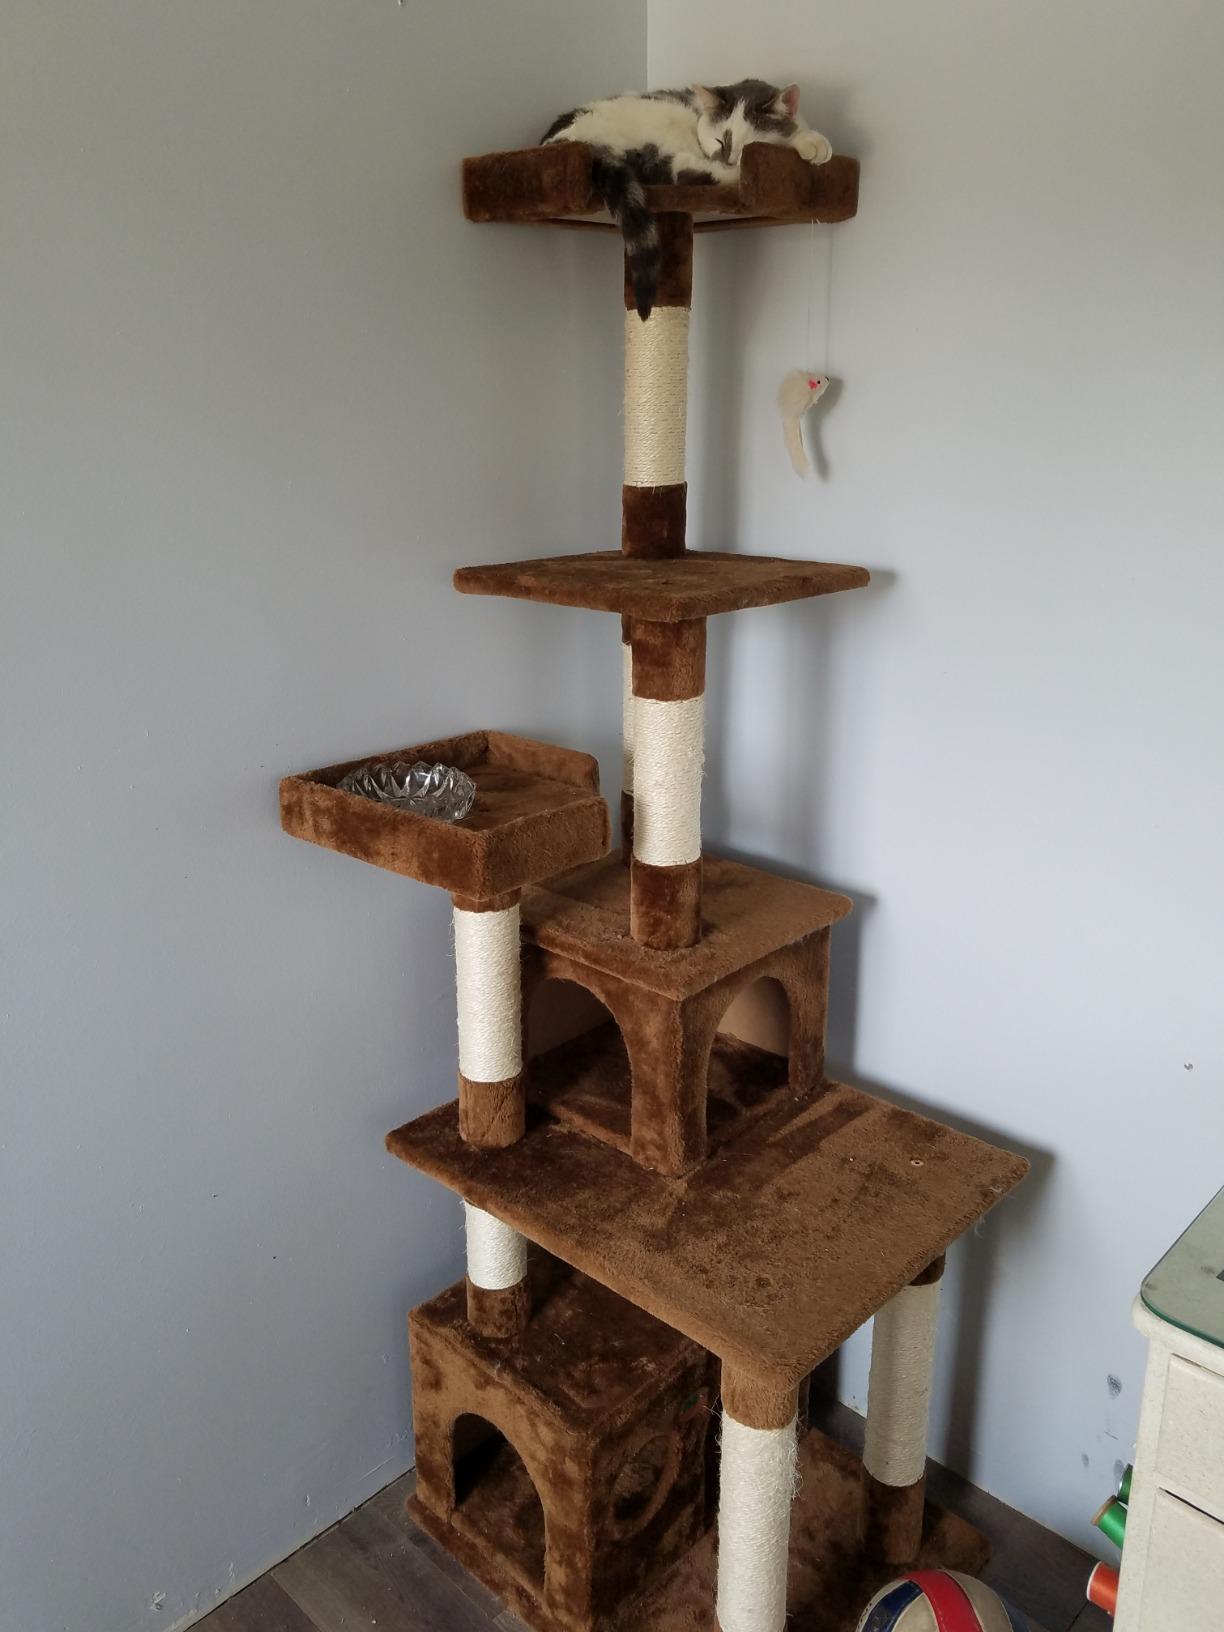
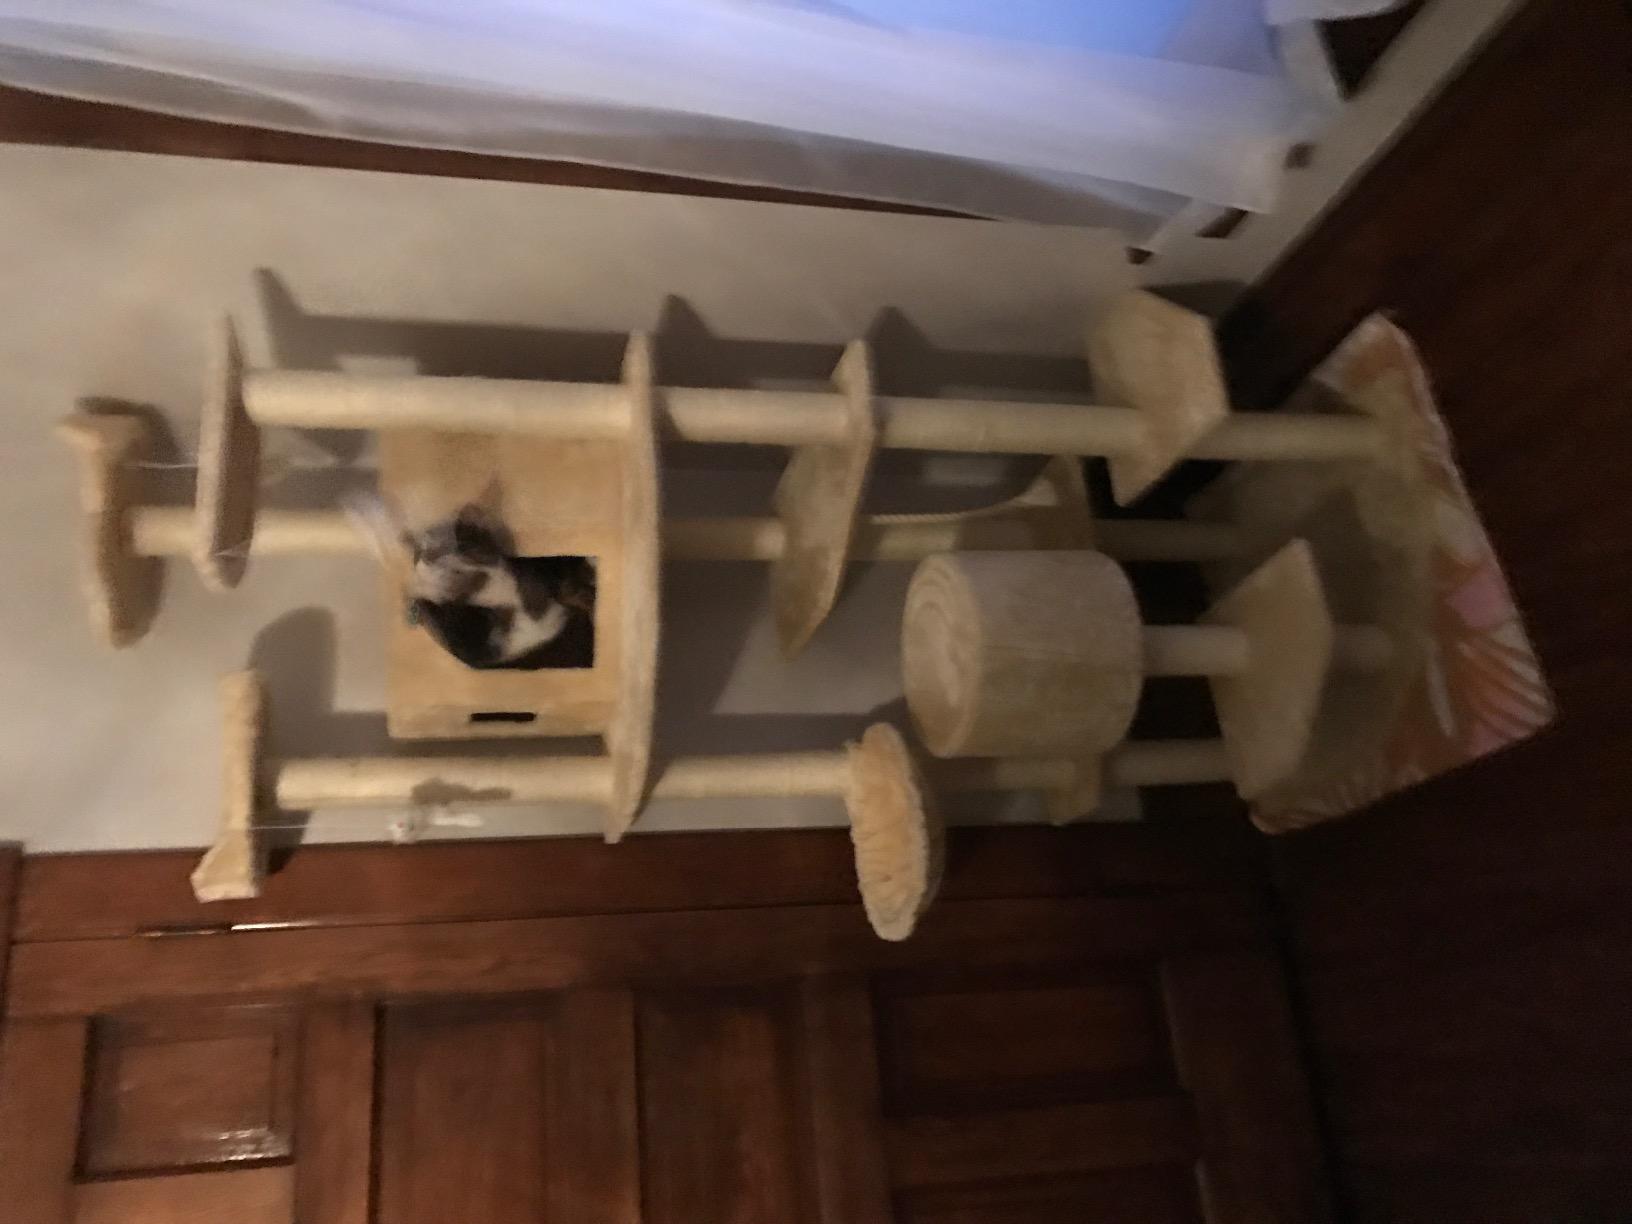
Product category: items_cat tree
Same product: no